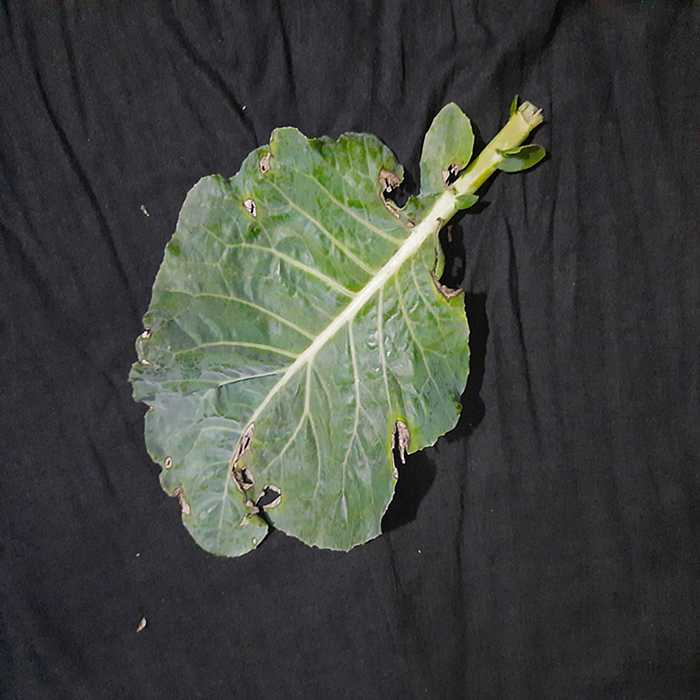
Plant: Cauliflower
Label: Downy mildew